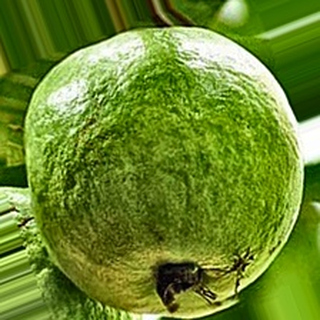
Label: healthy_guava